Yazıhüyük

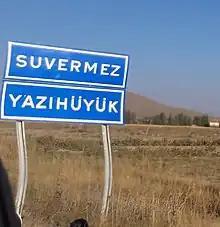
Yazıhüyük ve Suvermez tabelaları

Yazıhüyük is a town ("belde") in the Derinkuyu District, Nevşehir Province, Turkey. Its population is 3,733 (2022).